Giants of Mont'e Prama

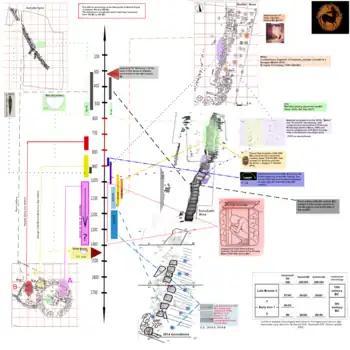
Chronology chart of Mont'e Prama

The construction date of the statues is the main problem concerning the site of Mont'e Prama, but no less important are the historical implications that can derive from the certainty of the date of destruction and abandonment.